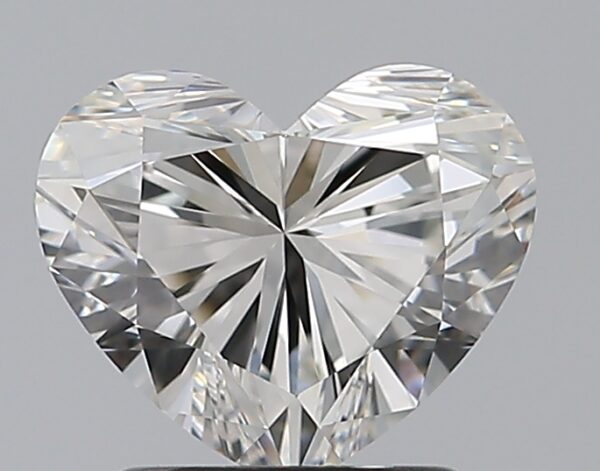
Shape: heart
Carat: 1.52
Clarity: VVS2
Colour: H
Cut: EX
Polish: EX
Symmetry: EX
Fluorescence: N
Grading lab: GIA
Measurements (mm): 6.77 x 8.02 x 4.85